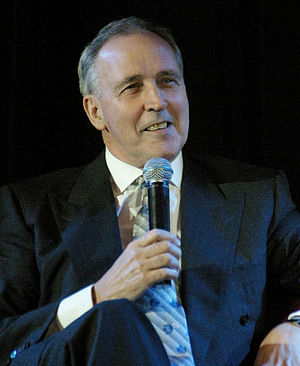
Paul Keating
Paul John Keating er en australsk politiker og var Australiens 24. premierminister fra 20. december 1991 til 11. marts 1996 for Labor Party.